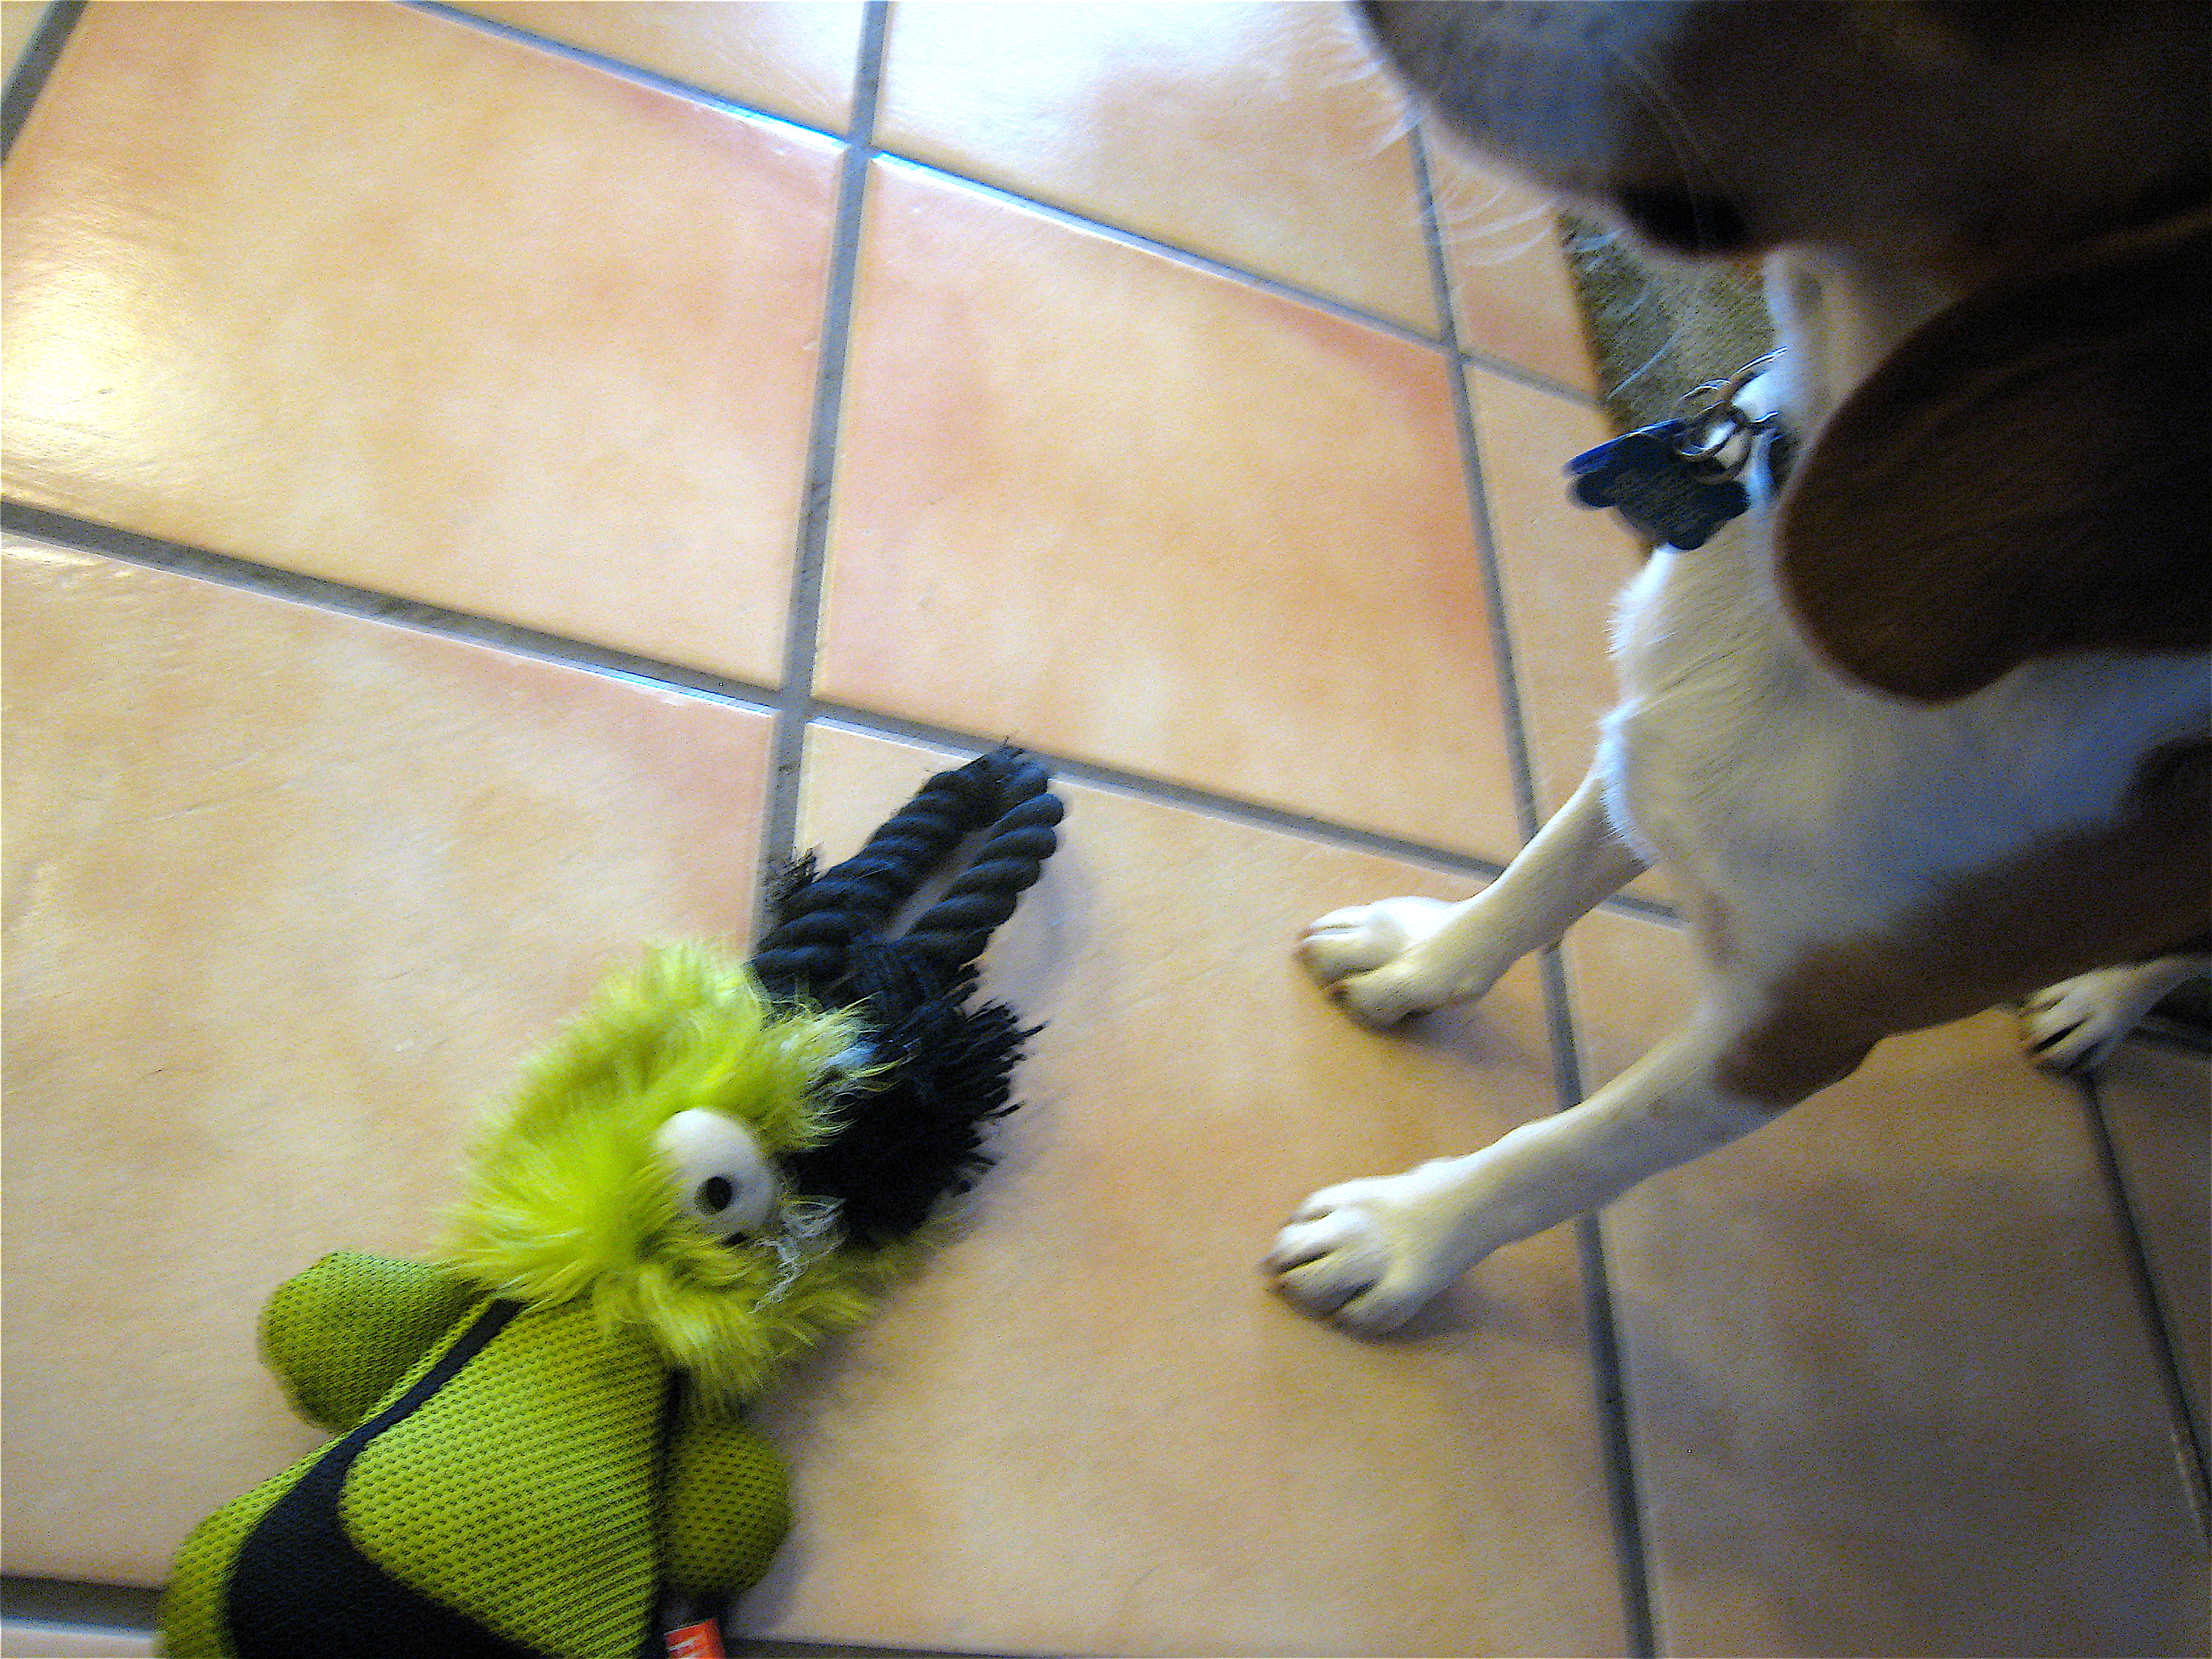
puppy, dog, mammal, vertebrate, fresa, dog like mammal